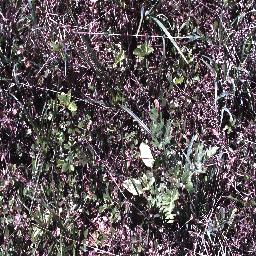
Label: parthenium